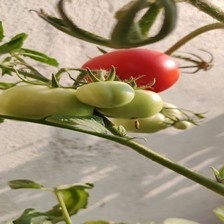
Label: tomato